Maryam Garba

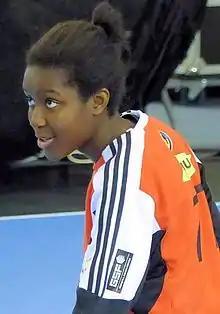
Garba in 2014

Maryam Garba (born 7 August 1995) is a handball goalkeeper from France who plays for Paris 92. Her team placed second at the 2012/13 Cup Winners' Cup and 2013/14 Challenge Cup.